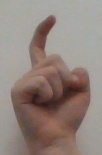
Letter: ra